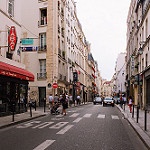
Label: street